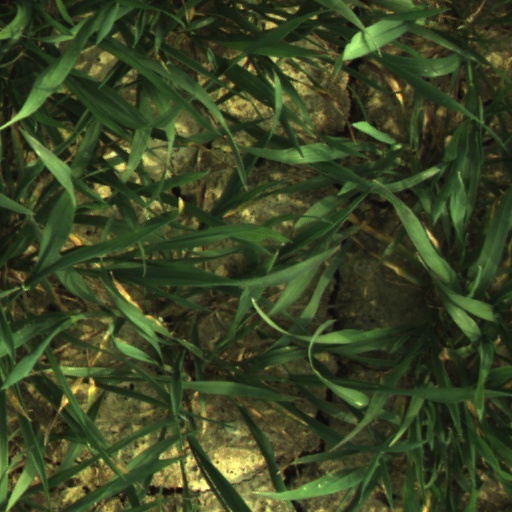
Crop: wheat